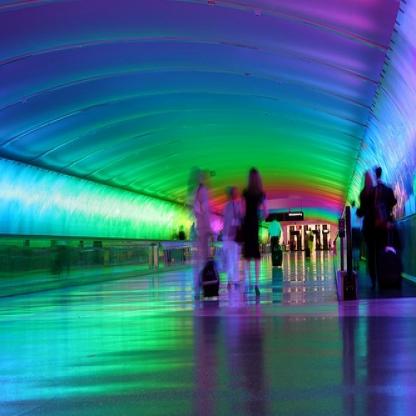
Scene: Indoor